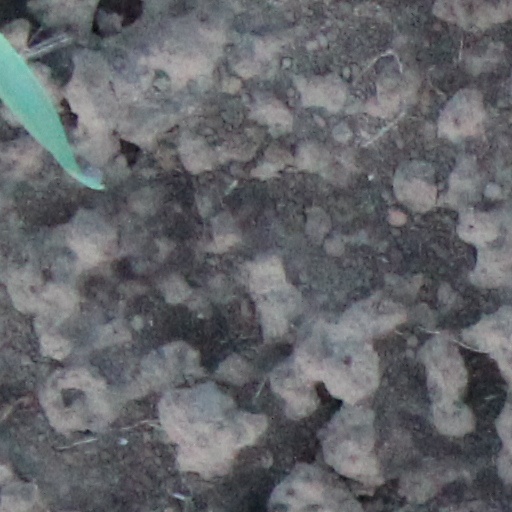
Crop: wheat